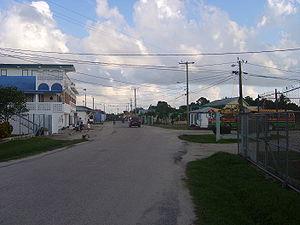
Mango Creek est une ville du district de Stann Creek, au Belize.